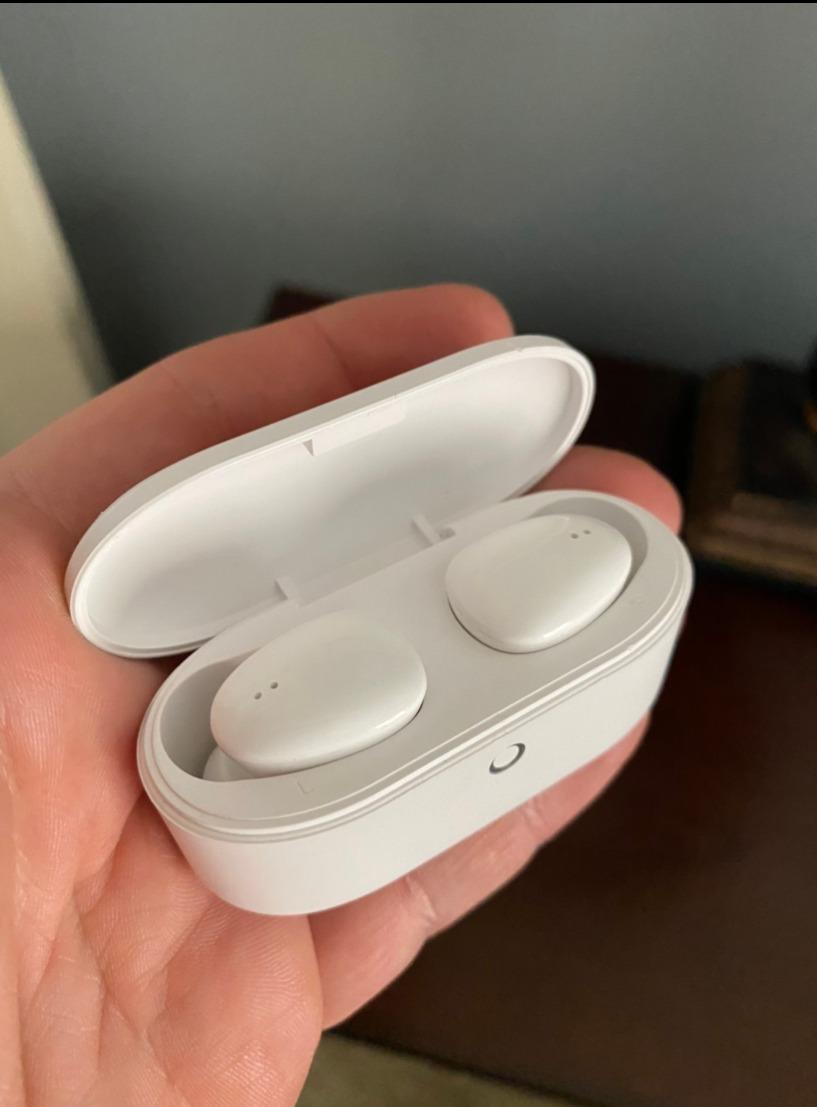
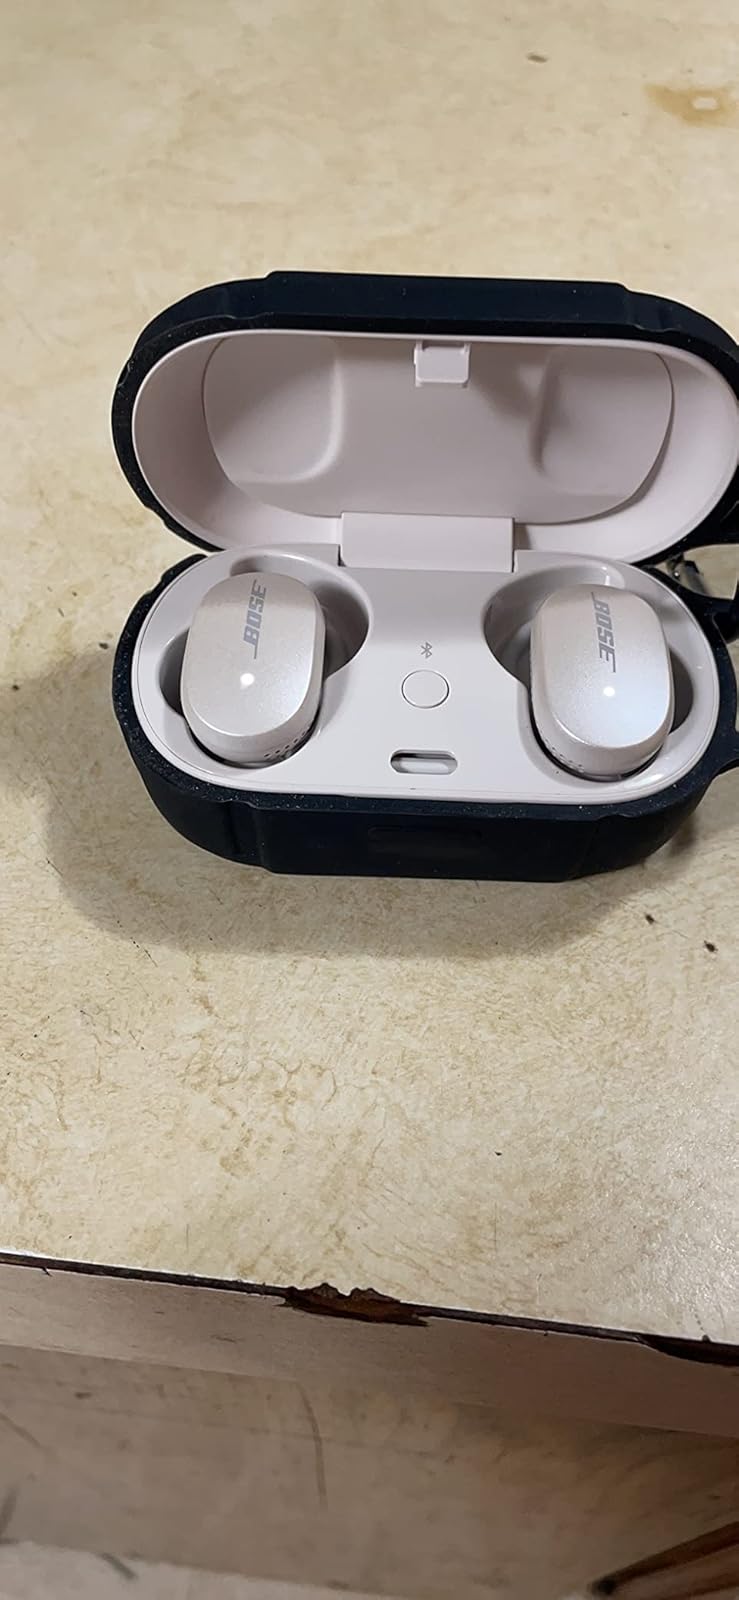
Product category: earbuds
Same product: no